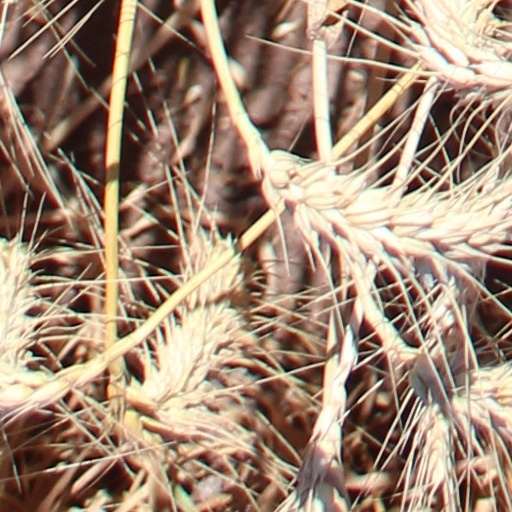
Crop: wheat